Vladislav Vetrov

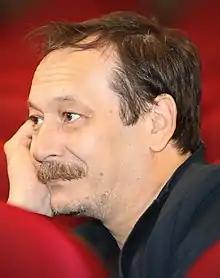

Vladislav Vladimirovich Vetrov (born 9 February 1964) is a Soviet and Russian theater and film actor, director and writer.